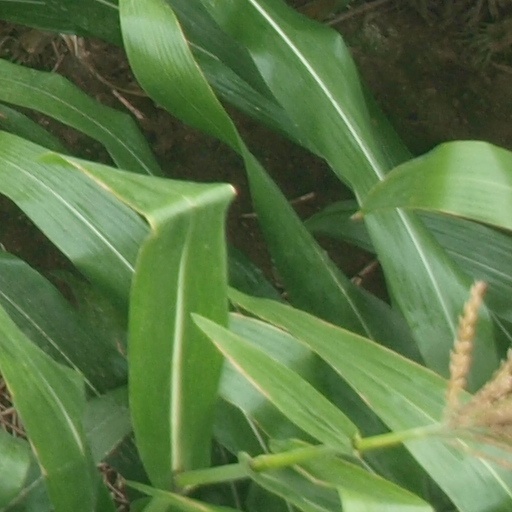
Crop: maize; corn